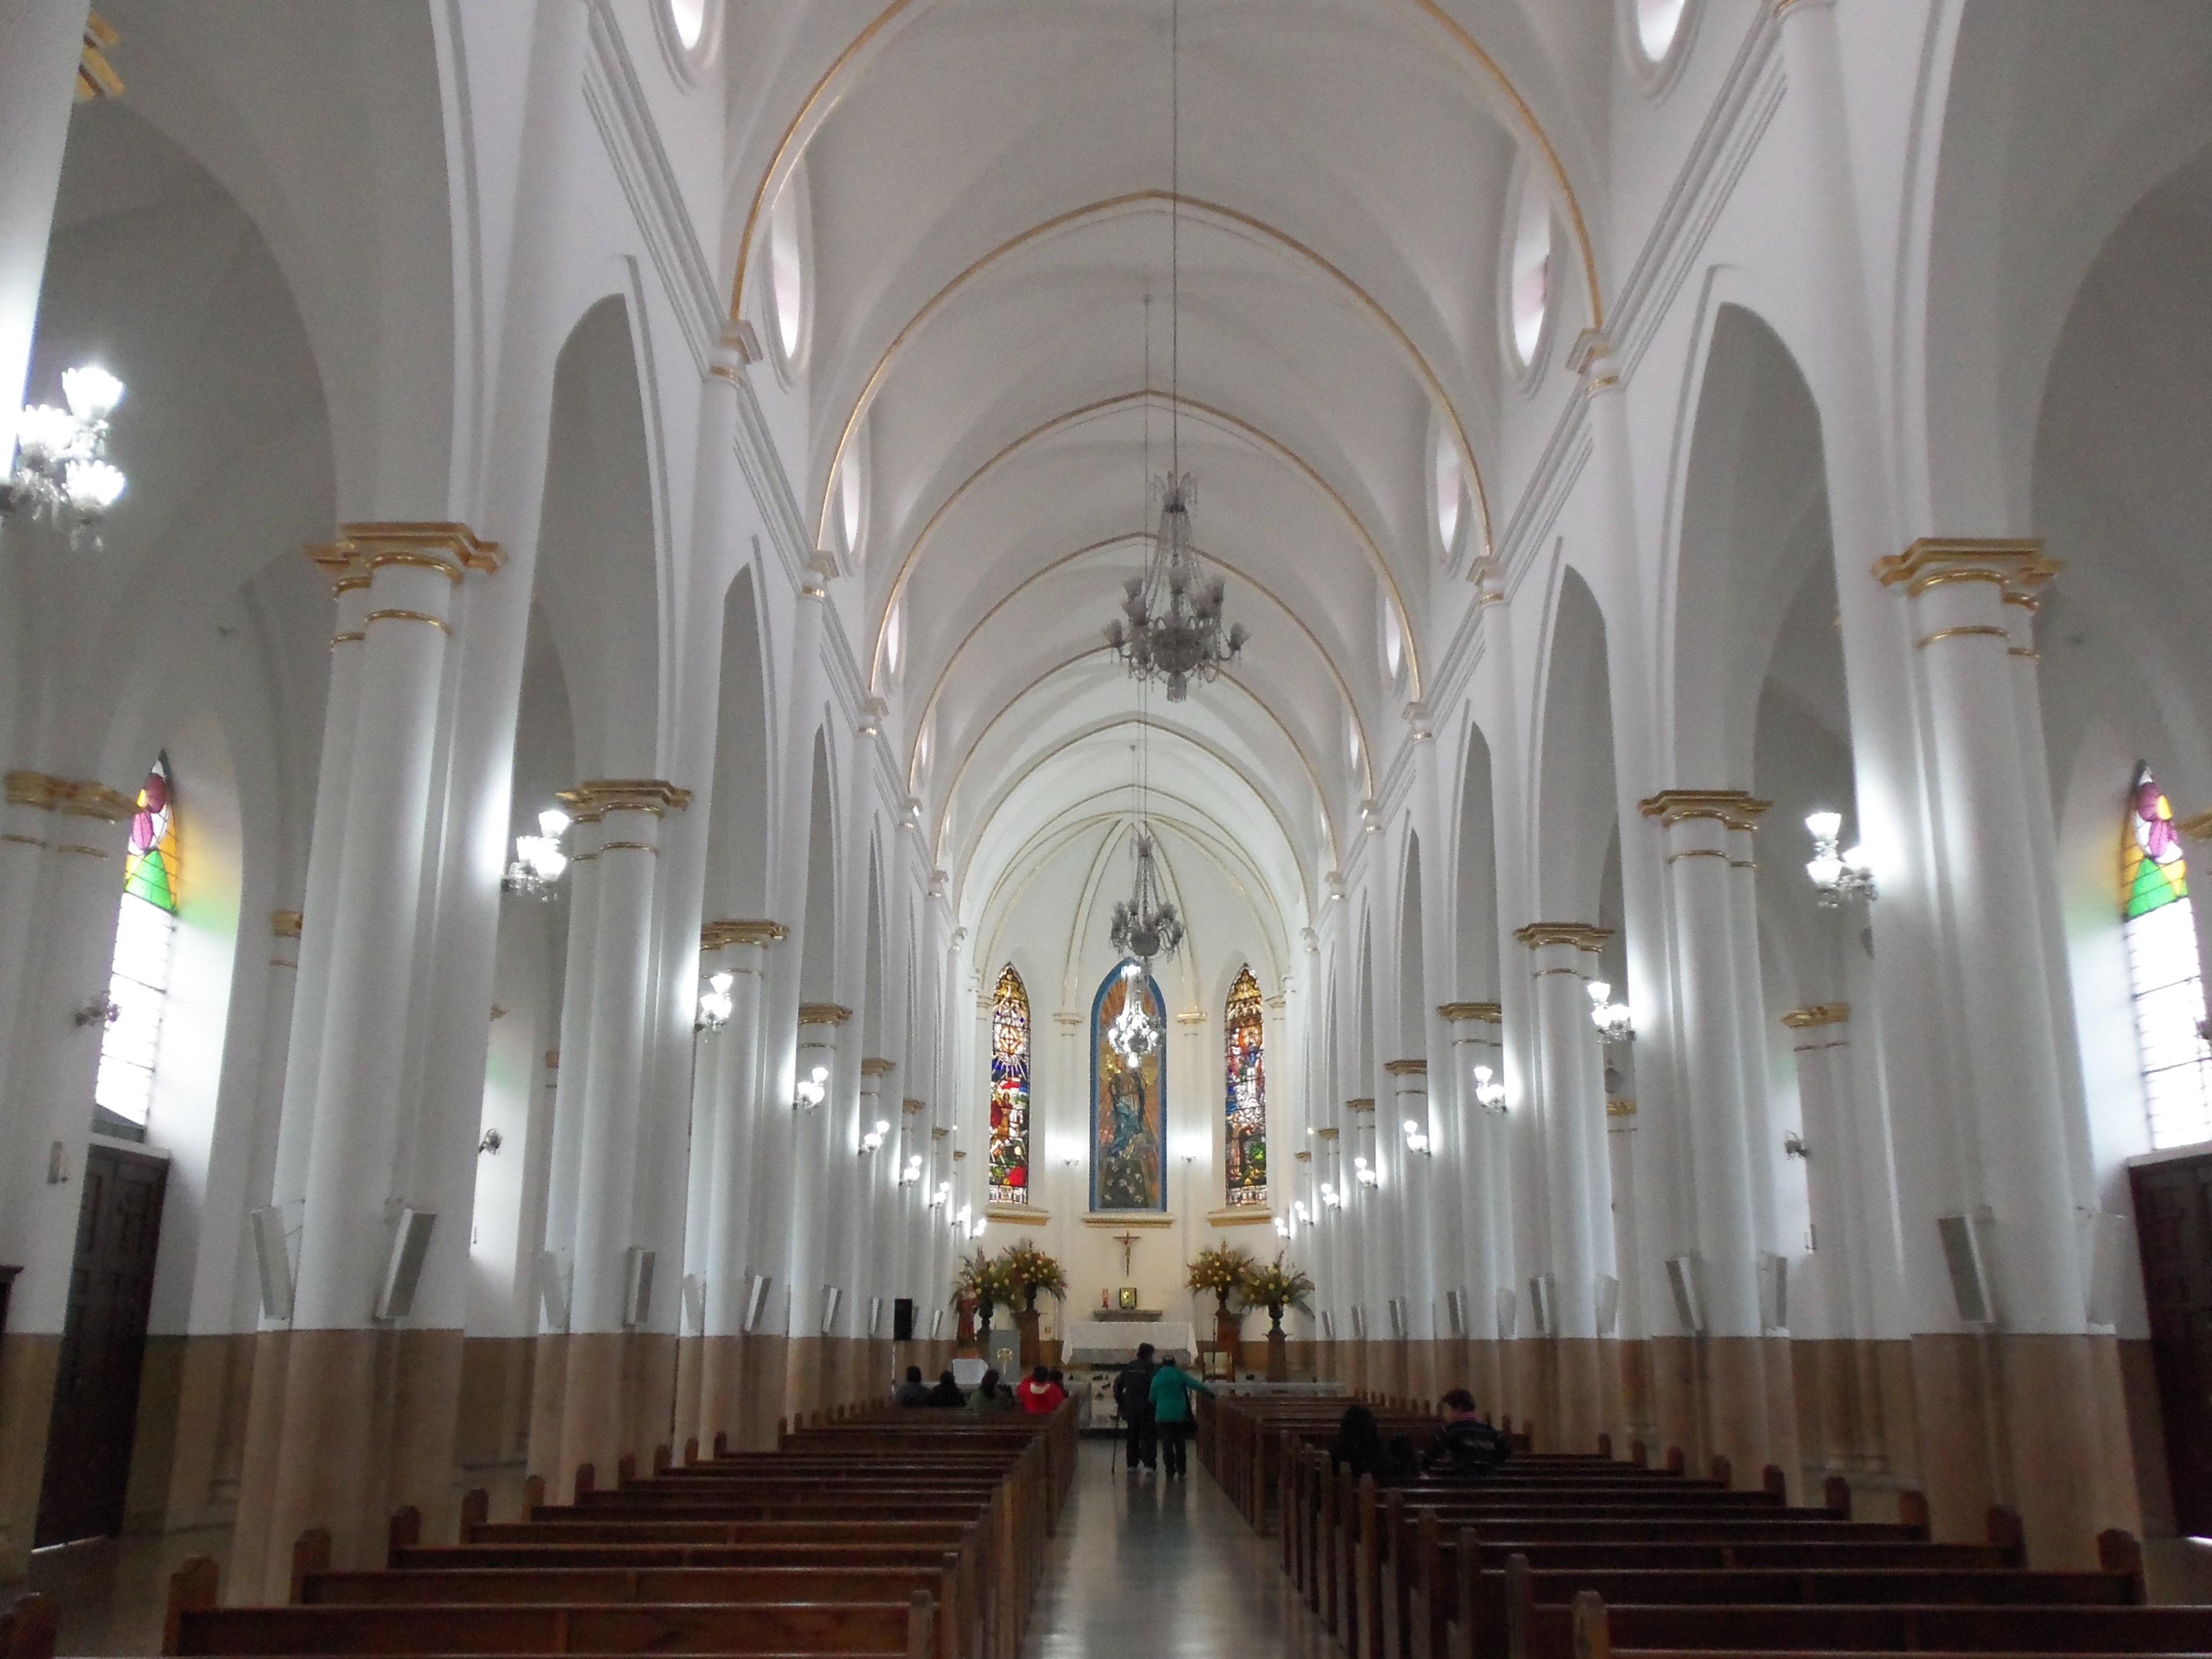
architecture, building, religion, church, cathedral, chapel, gothic, place of worship, aisle, religious, medieval, temple, arches, symmetry, synagogue, basilica